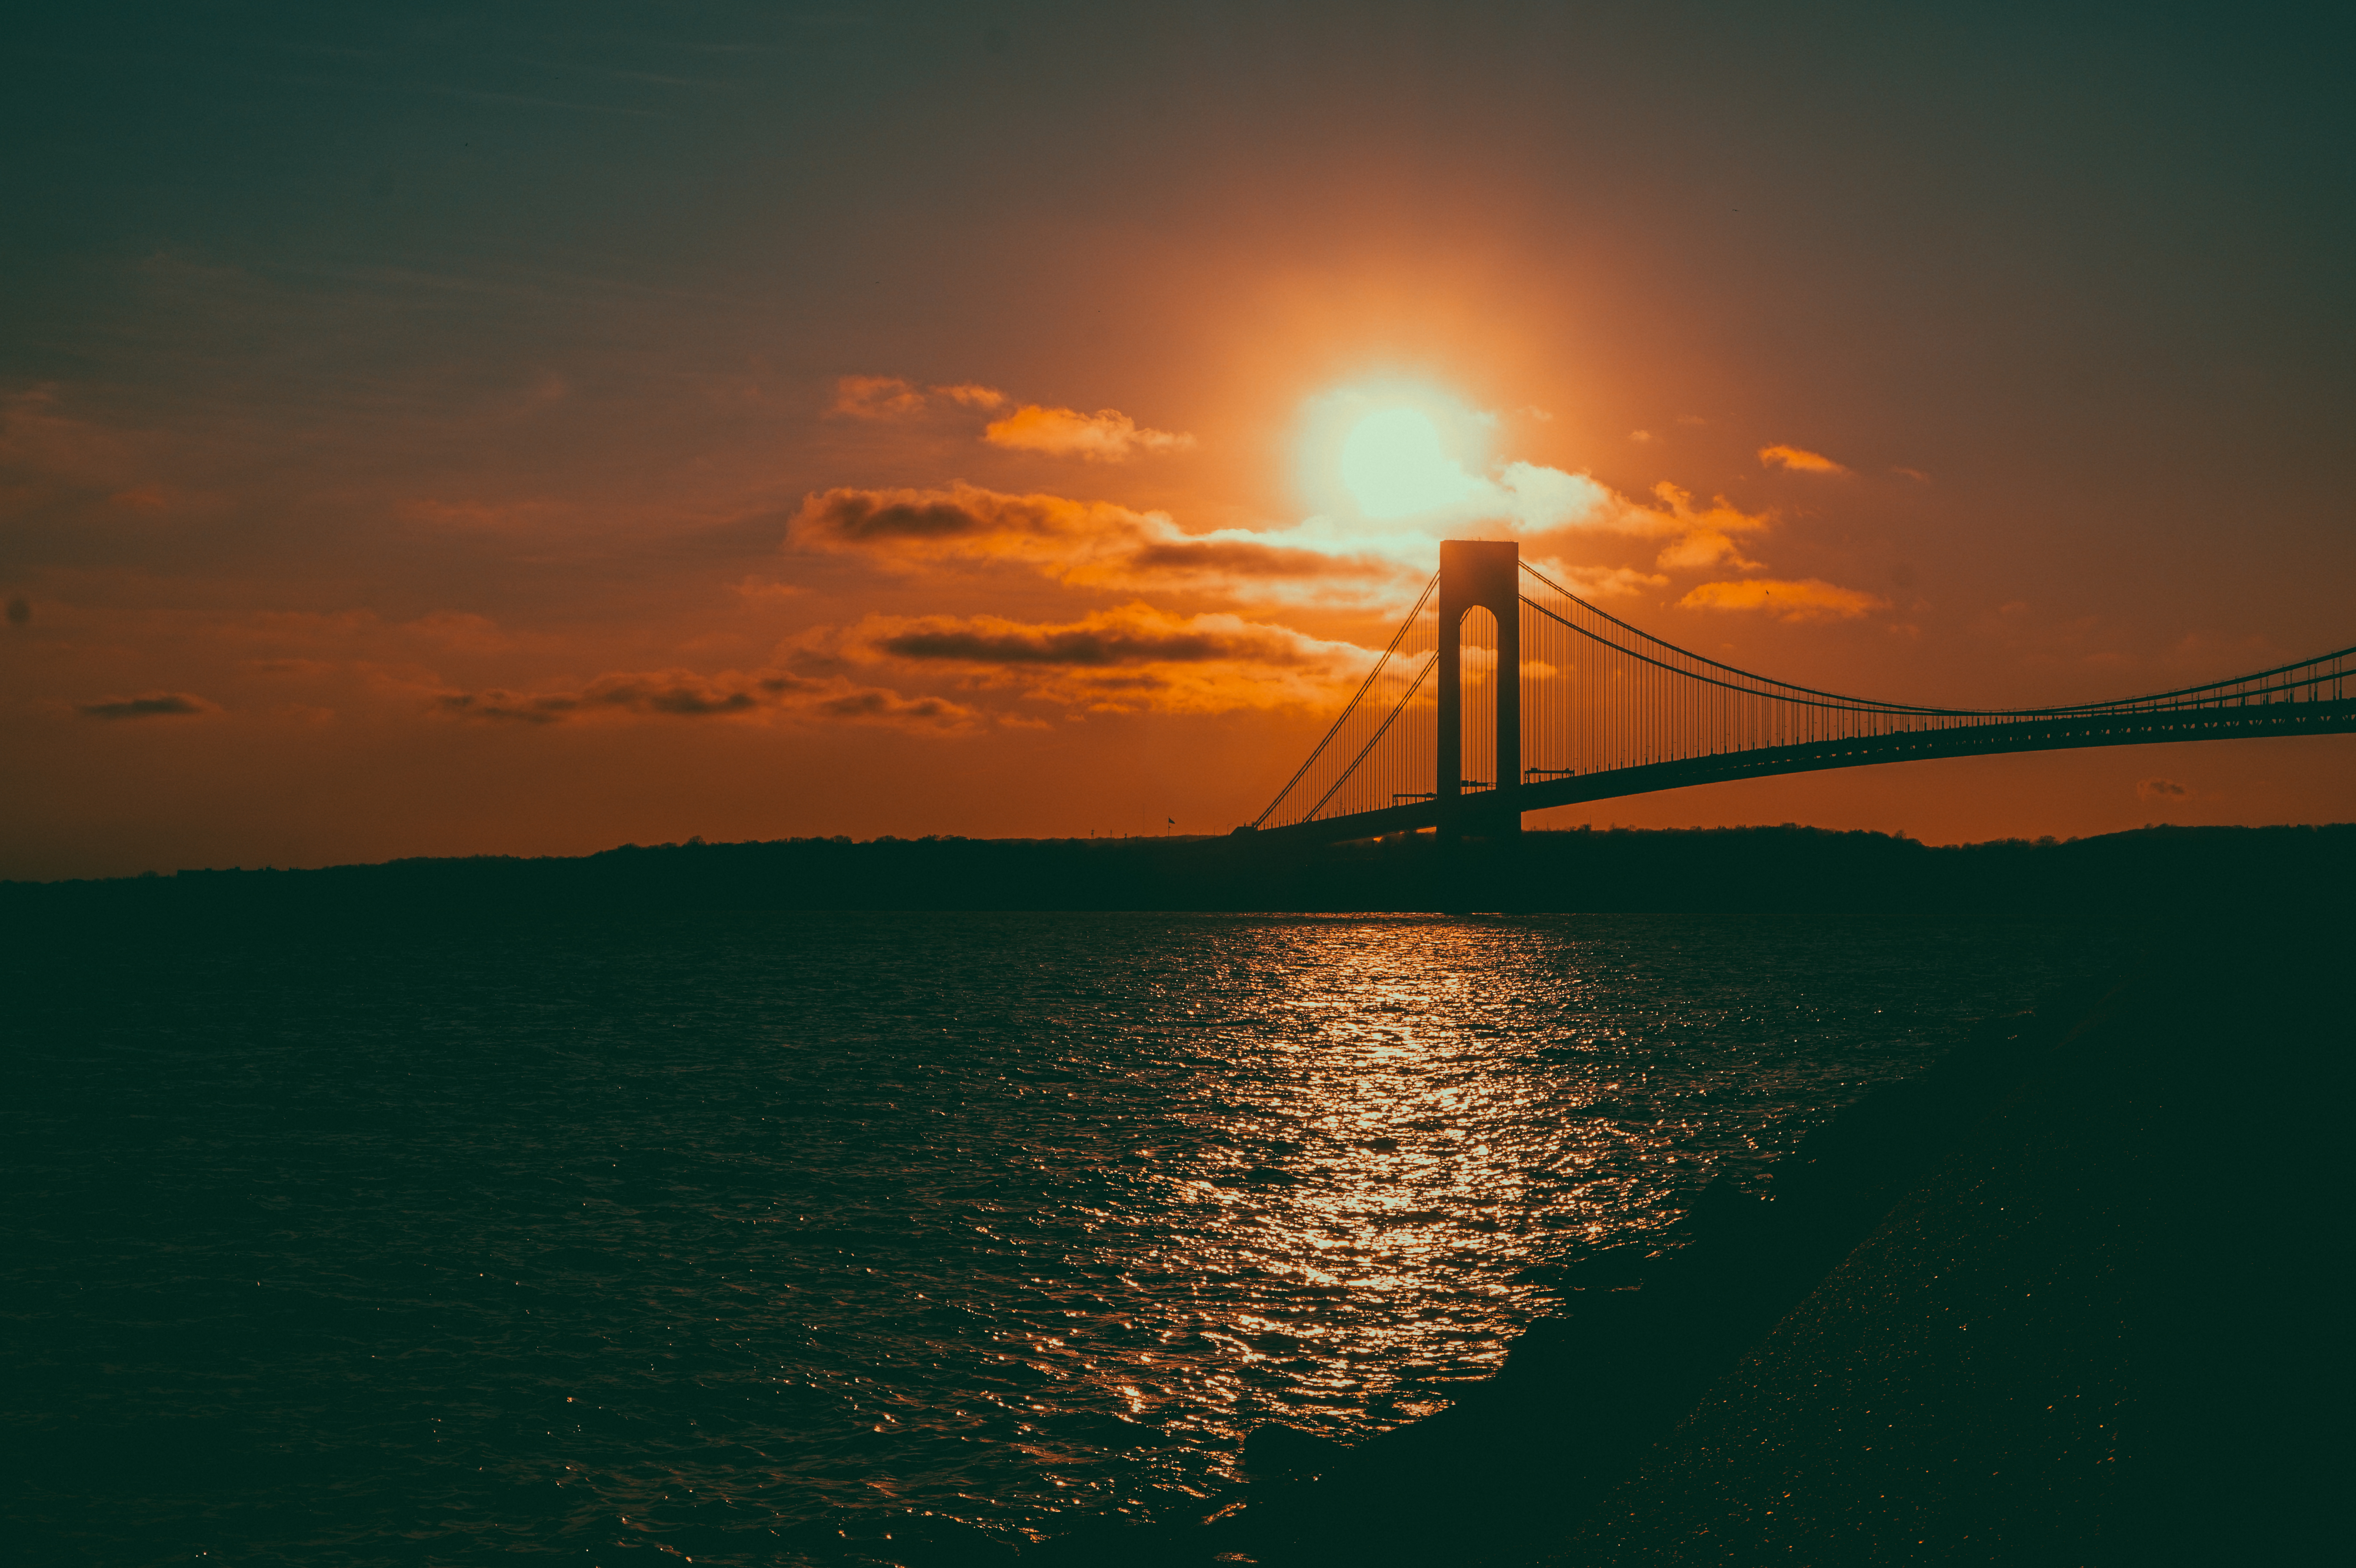
sea, coast, water, ocean, horizon, silhouette, cloud, sun, sunrise, sunset, bridge, sunlight, morning, dawn, river, dusk, evening, reflection, bay, afterglow